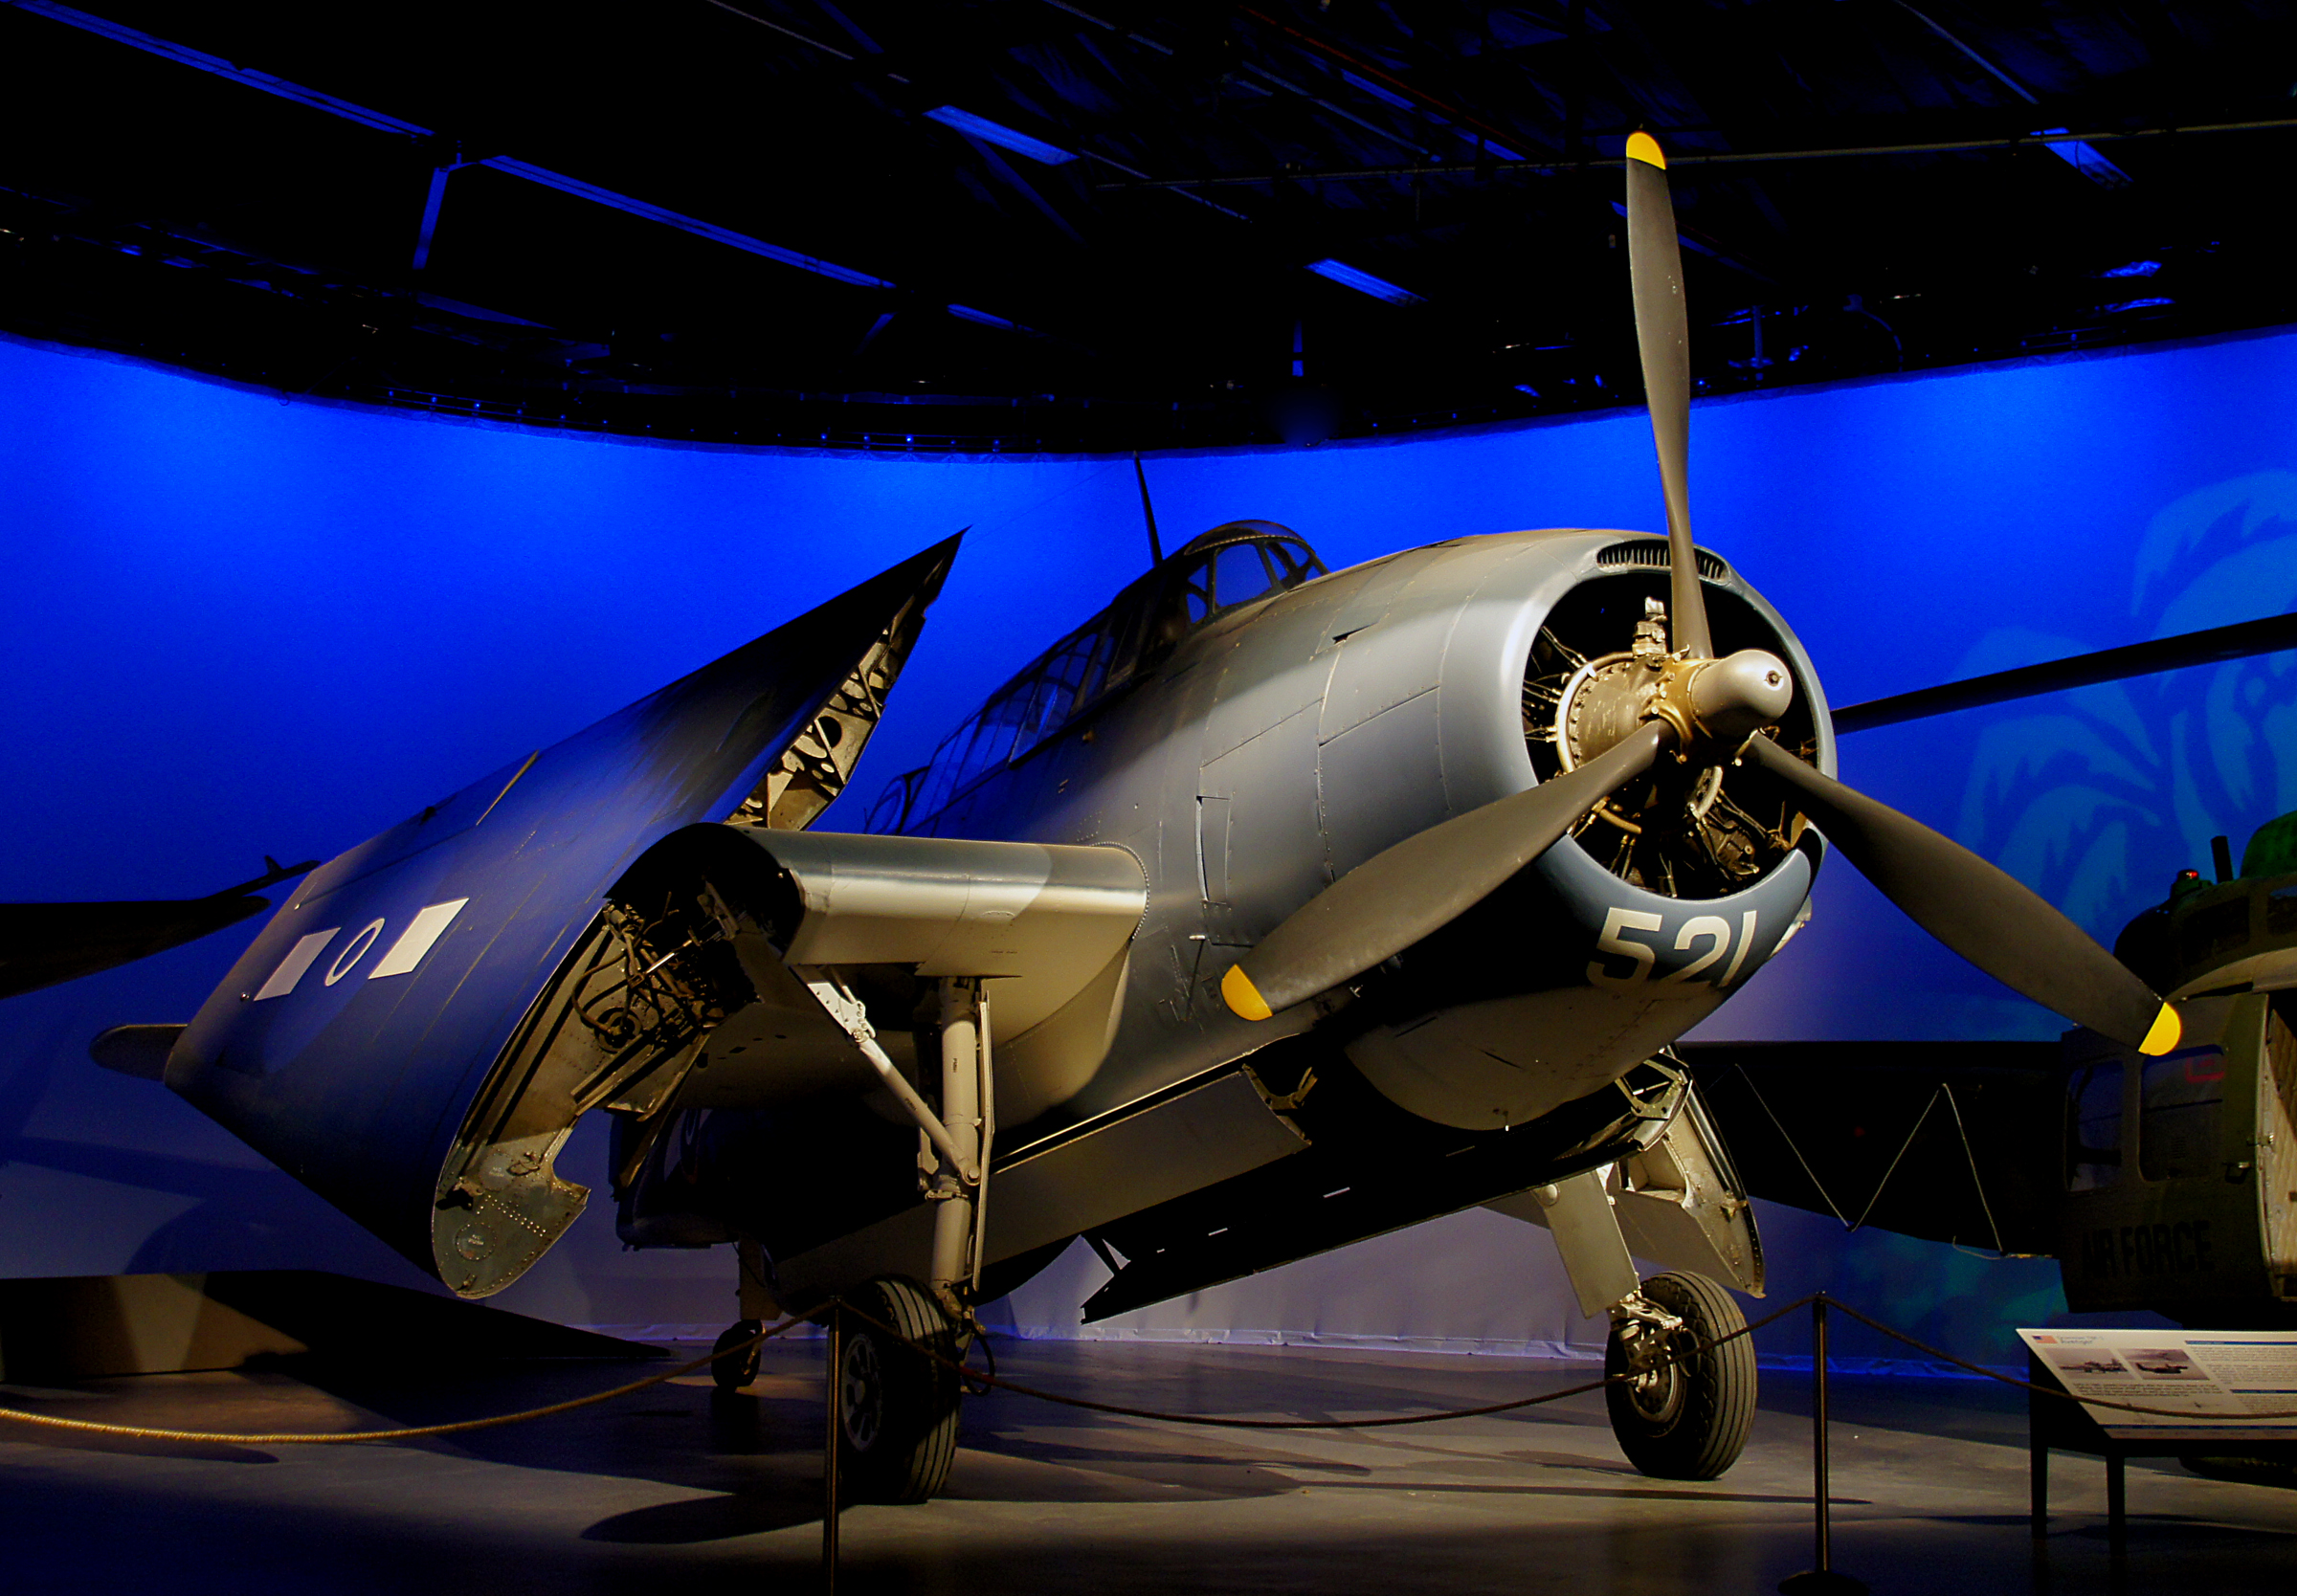
airplane, aircraft, vehicle, airline, aviation, flight, space, blue, airliner, rnzaf, ww2fighteraircraft, screenshot, air force, fighter aircraft, military aircraft, grummantbf1avenger, floddedwings, atmosphere of earth, aerospace engineering, aircraft engine